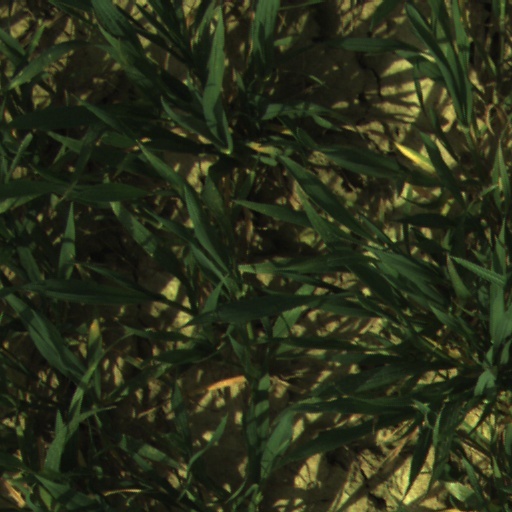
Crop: wheat